Selja Kumari

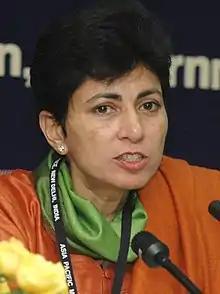
Selja Kumari

Selja Kumari (born 24 September 1962) is an Indian politician and a member of the Lok Sabha, the lower house of Indian parliament. She is a member of the Indian National Congress and has served as the union minister of state (independent charge) for social justice and empowerment and tourism during Manmohan Singh's premiership.